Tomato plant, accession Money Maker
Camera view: horizontal (90 deg, fisheye); turntable rotation: 120 degrees
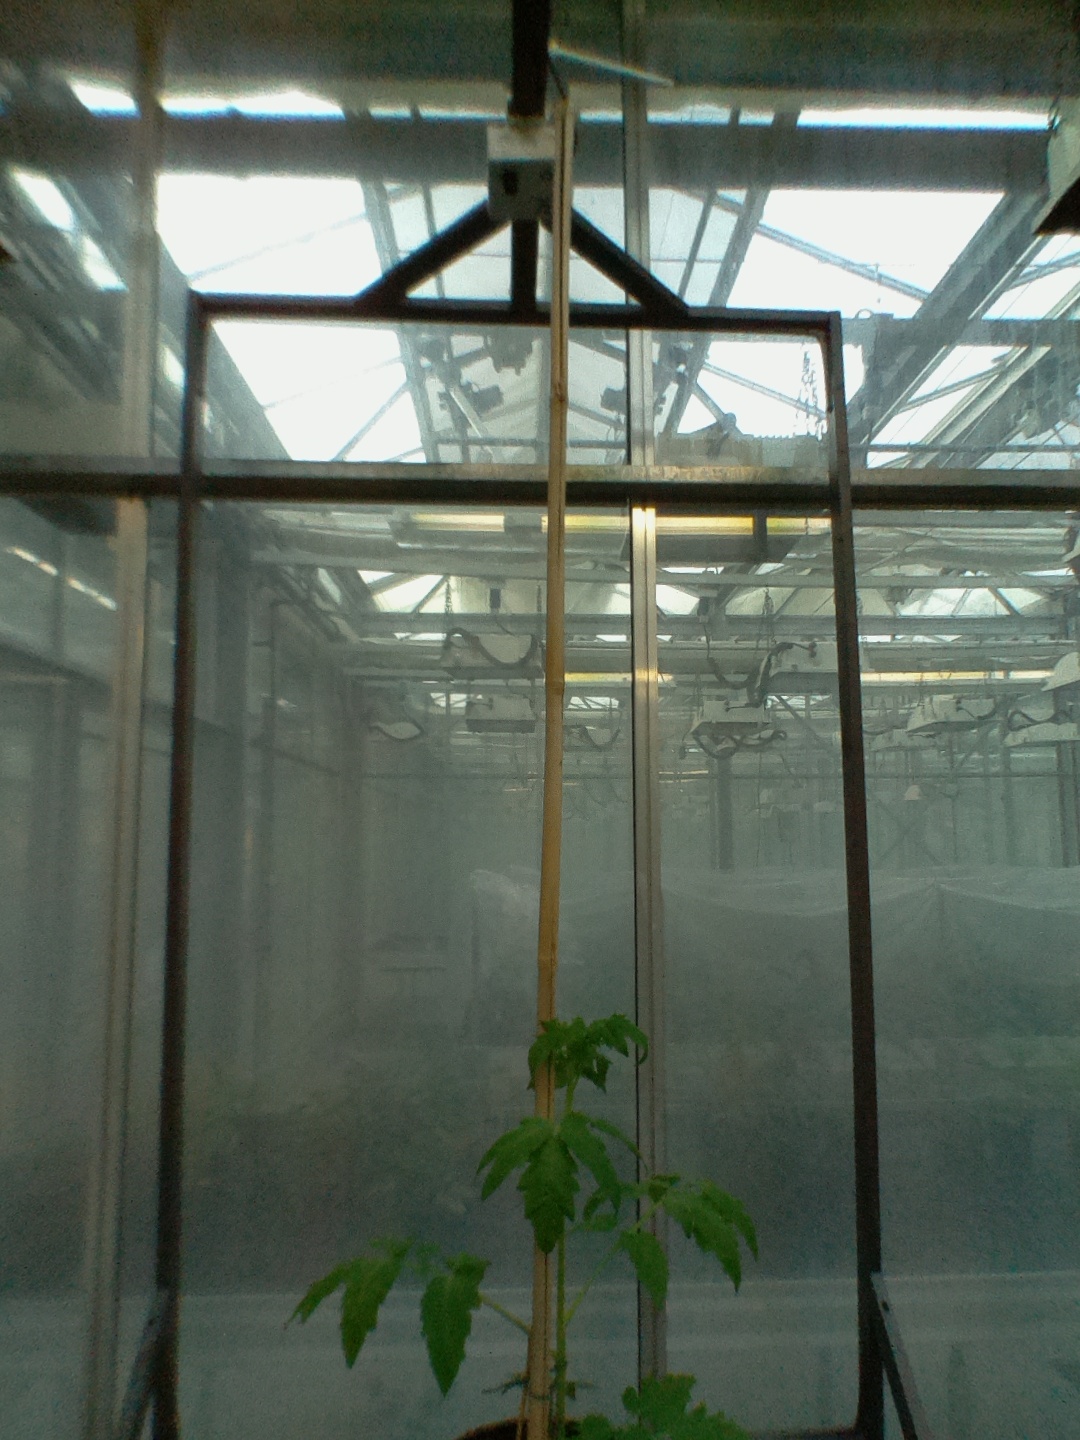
BBCH growth stage 13: 6 of true leaves visible